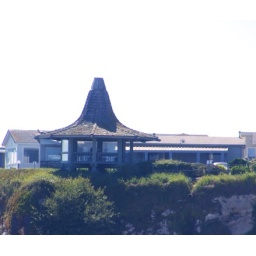
house gazebo near beach